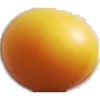
Label: Cherry Wax Yellow 1